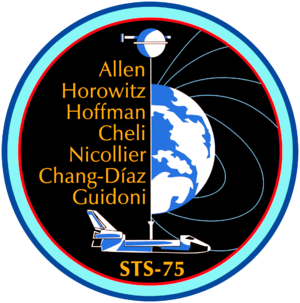
STS-75 est la dix-neuvième mission de la navette spatiale Columbia.
Umberto Guidoni, né à Rome le 18 août 1954, est un spationaute italien, député européen et ancien membre du GUE/NGL qu'il quitte fin 2008 pour fonder Unir la Gauche et s'allier en mars 2009 à Gauche et Liberté.
Andrew Michael Allen dit Andy Allen est un astronaute américain né le 4 août 1955.